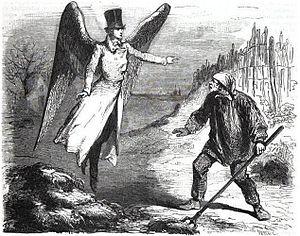
""L'ange donc ordonne à Martin d'aller trouver le roi ..."""
Thomas Martin, dit « Martin de Gallardon », est né à Gallardon en 1783 et mort dans le même bourg en 1834.